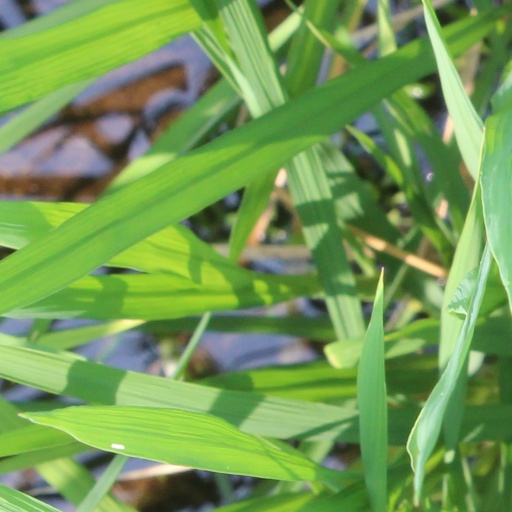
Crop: rice